KXJM

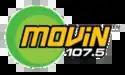
"Movin 107.5" logo used 2006–2008.

On October 5, 2006, at 10 a.m., immediately after Rivers' show, KVMX changed its format to Rhythmic Hot AC as "MOViN 107.5". The "MOViN'" brand had previously been picked up by KQMV in Seattle, KMVN in Los Angeles, KYMV in Salt Lake City, KFRC in San Francisco, WMVN/St. Louis and KMVK in Dallas (KMVK used the same logo as KVMX due to both stations being at 107.5.)